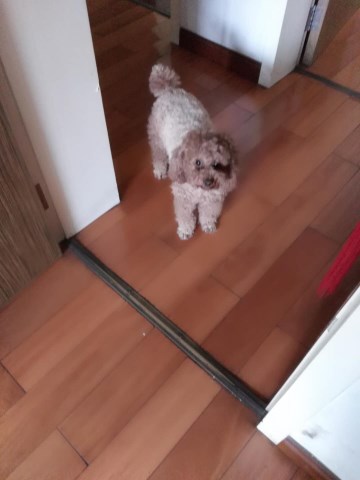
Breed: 2925-n000114-toy_poodle